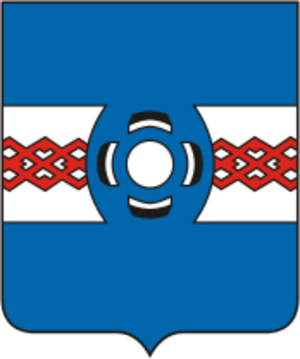
Oudomlia est une ville de l'oblast de Tver, en Russie, et le centre administratif du raïon d'Oudomlia. Sa population s'élève à 29 405 habitants en 2014.